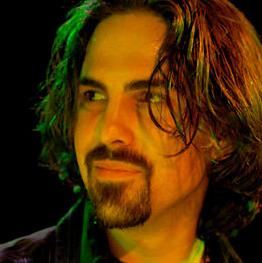
Age: 29